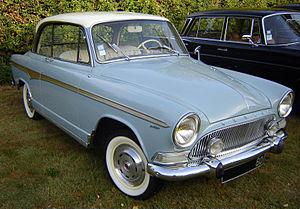
La Simca Aronde est une berline familiale, fabriquée de 1951 à 1963 par le constructeur automobile français Simca, firme fondée à la fin de l'année 1934 par Fiat comme filiale française, pour échapper aux exorbitants droits de douane de l'époque, en vigueur avant l'instauration du Marché commun de 1957.
La Simca Aronde P60, P pour personnalisation et 60 pour la décennie à venir, a été construite pour les modèles 1959 à 1963.